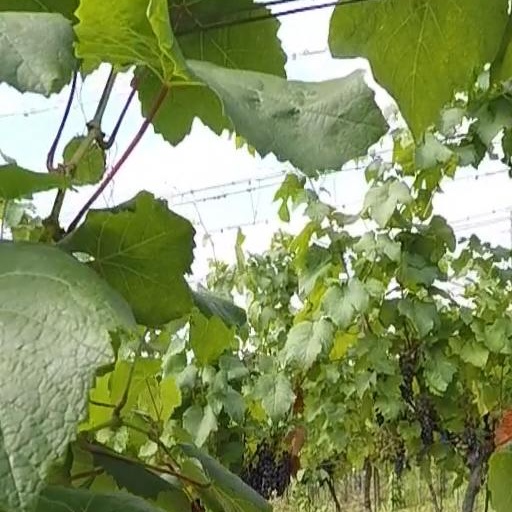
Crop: grape